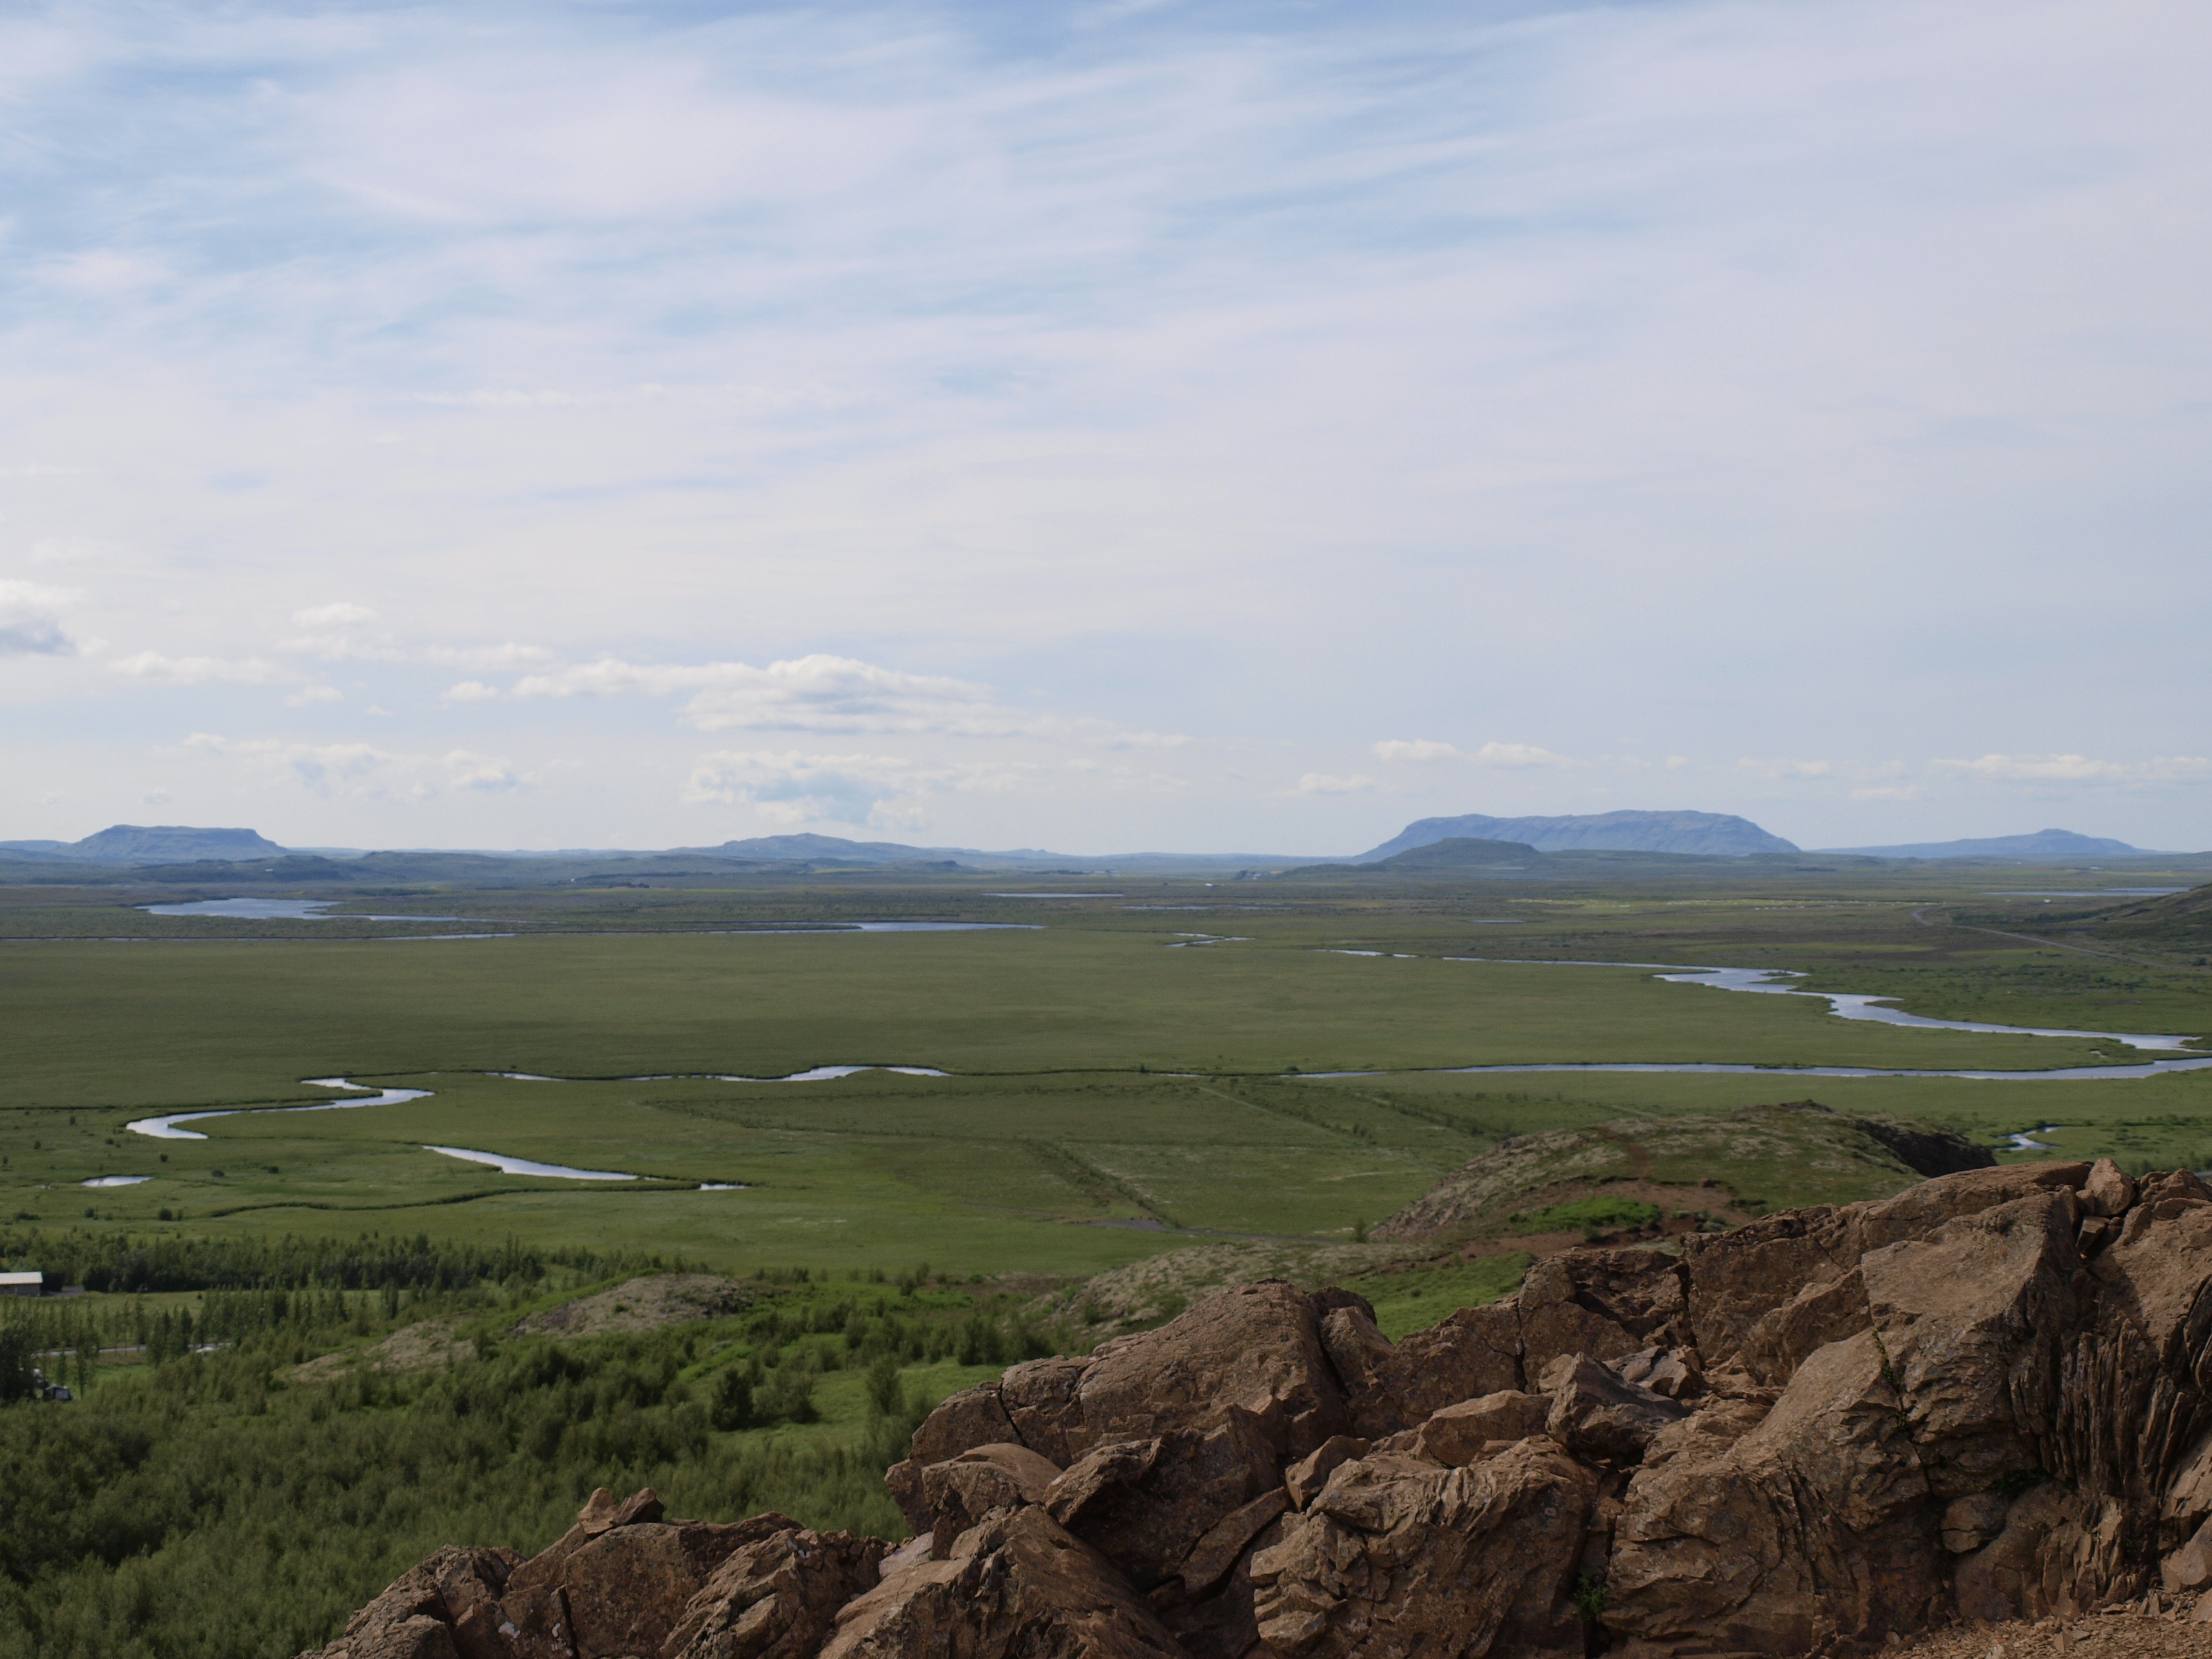
landscape, sea, coast, horizon, wilderness, mountain, cloud, prairie, hill, mountain range, iceland, reservoir, highland, terrain, ridge, plain, mountains, grassland, badlands, plateau, fell, loch, ecosystem, steppe, rural area, landform, aerial photography, geographical feature, mountainous landforms